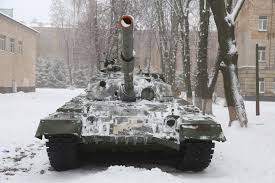
Label: Tank